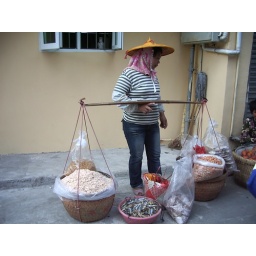
Selling fish in market